Bowling Green, Kentucky

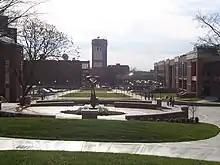
A view of the campus of Western Kentucky University

Public education is provided by the Bowling Green Independent School District in inner sections of Bowling Green and by Warren County Public Schools in outlying sections. Several private schools also serve Bowling Green students.